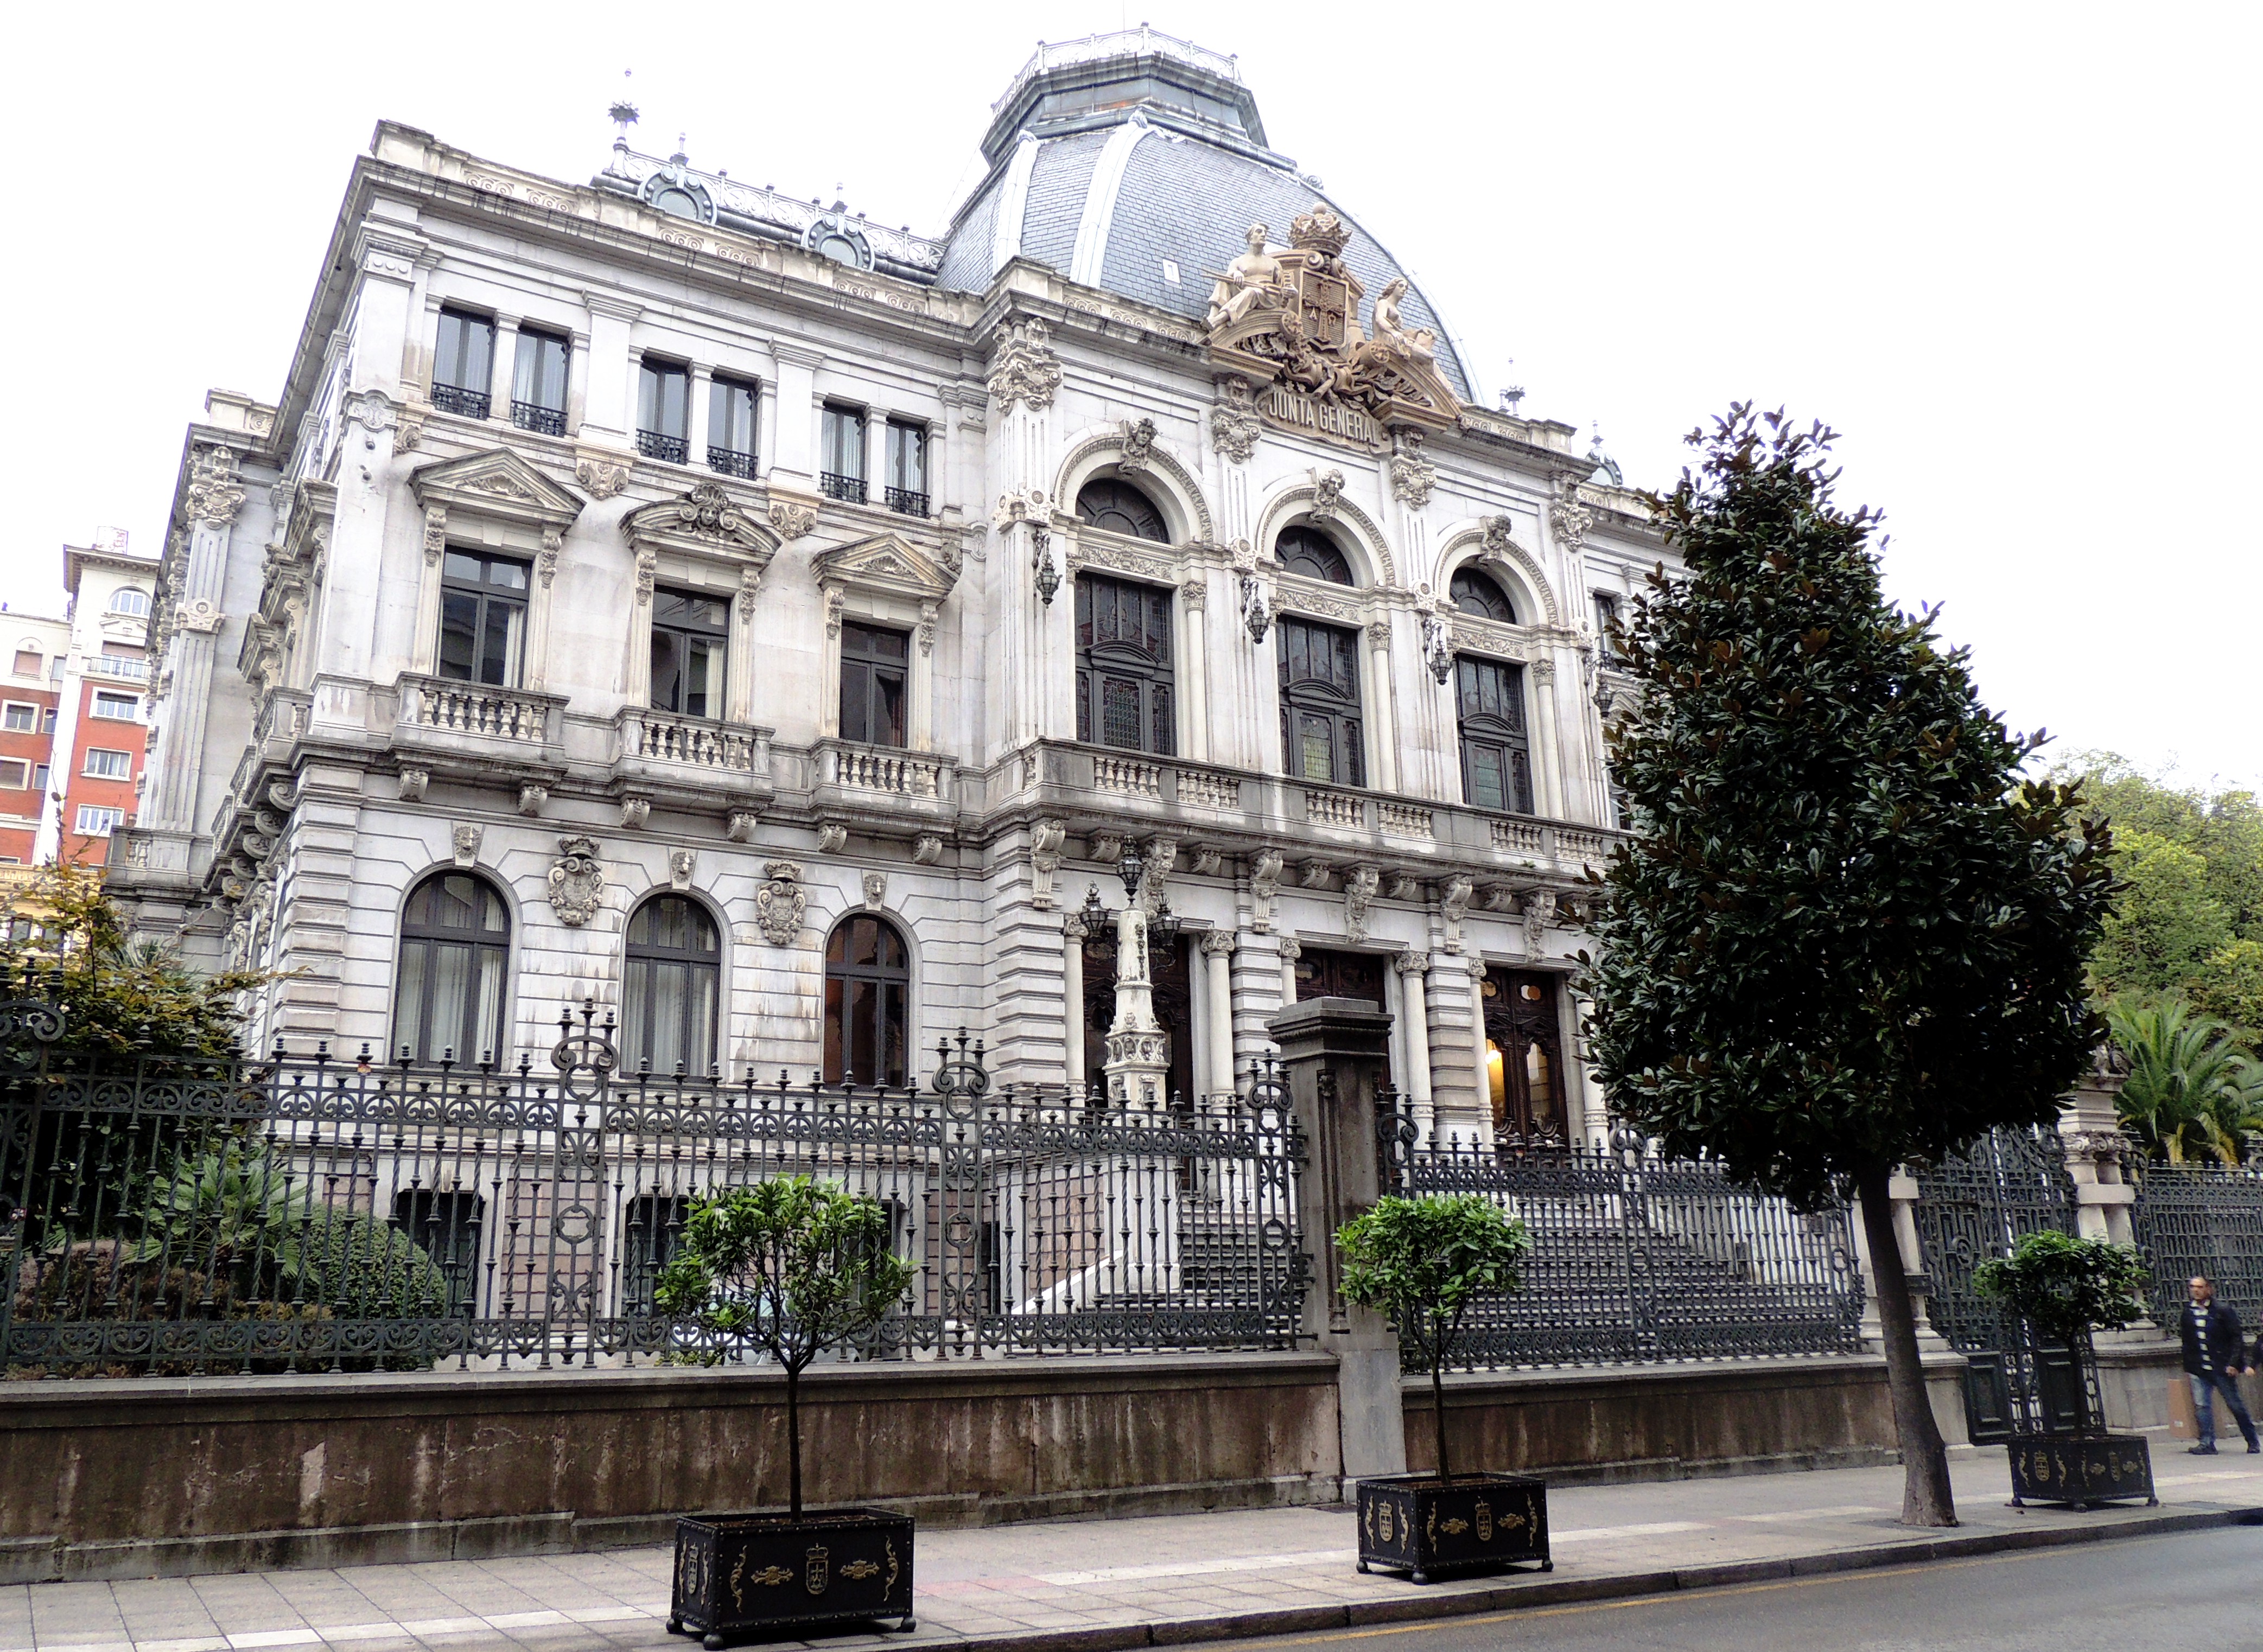
architecture, mansion, building, palace, plaza, landmark, facade, synagogue, tourist attraction, estate, courthouse, tours, stately home, classical architecture